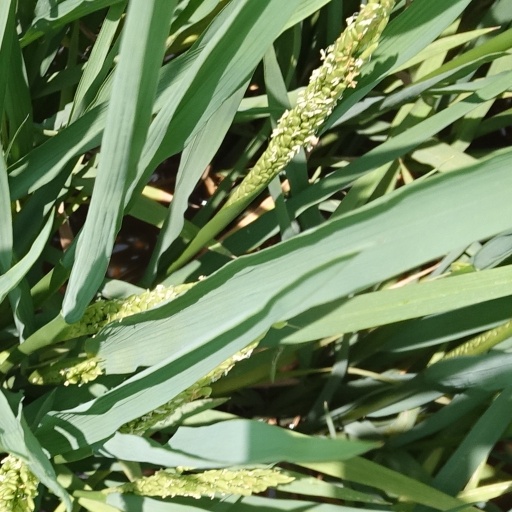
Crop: rice